Kroombit Tops National Park

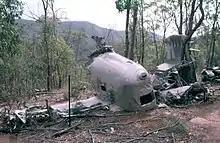
Wreckage of "Beautiful Betsy", 2011

On 2 August 1994, the wreckage of a United States Army Air Forces Consolidated B-24D Liberator, "Beautiful Betsy", was discovered in the park. The aircraft had gone missing in stormy weather on 26 February 1945 while on a "Fat Cat" run from Darwin to Brisbane - transporting men and supplies as part of a regular flight. Eight servicemen lost their lives; six of the men were American aviators and two were British Royal Air Force Spitfire pilots. The crash site is well-presented, with a plaque erected by National Parks (approx ).